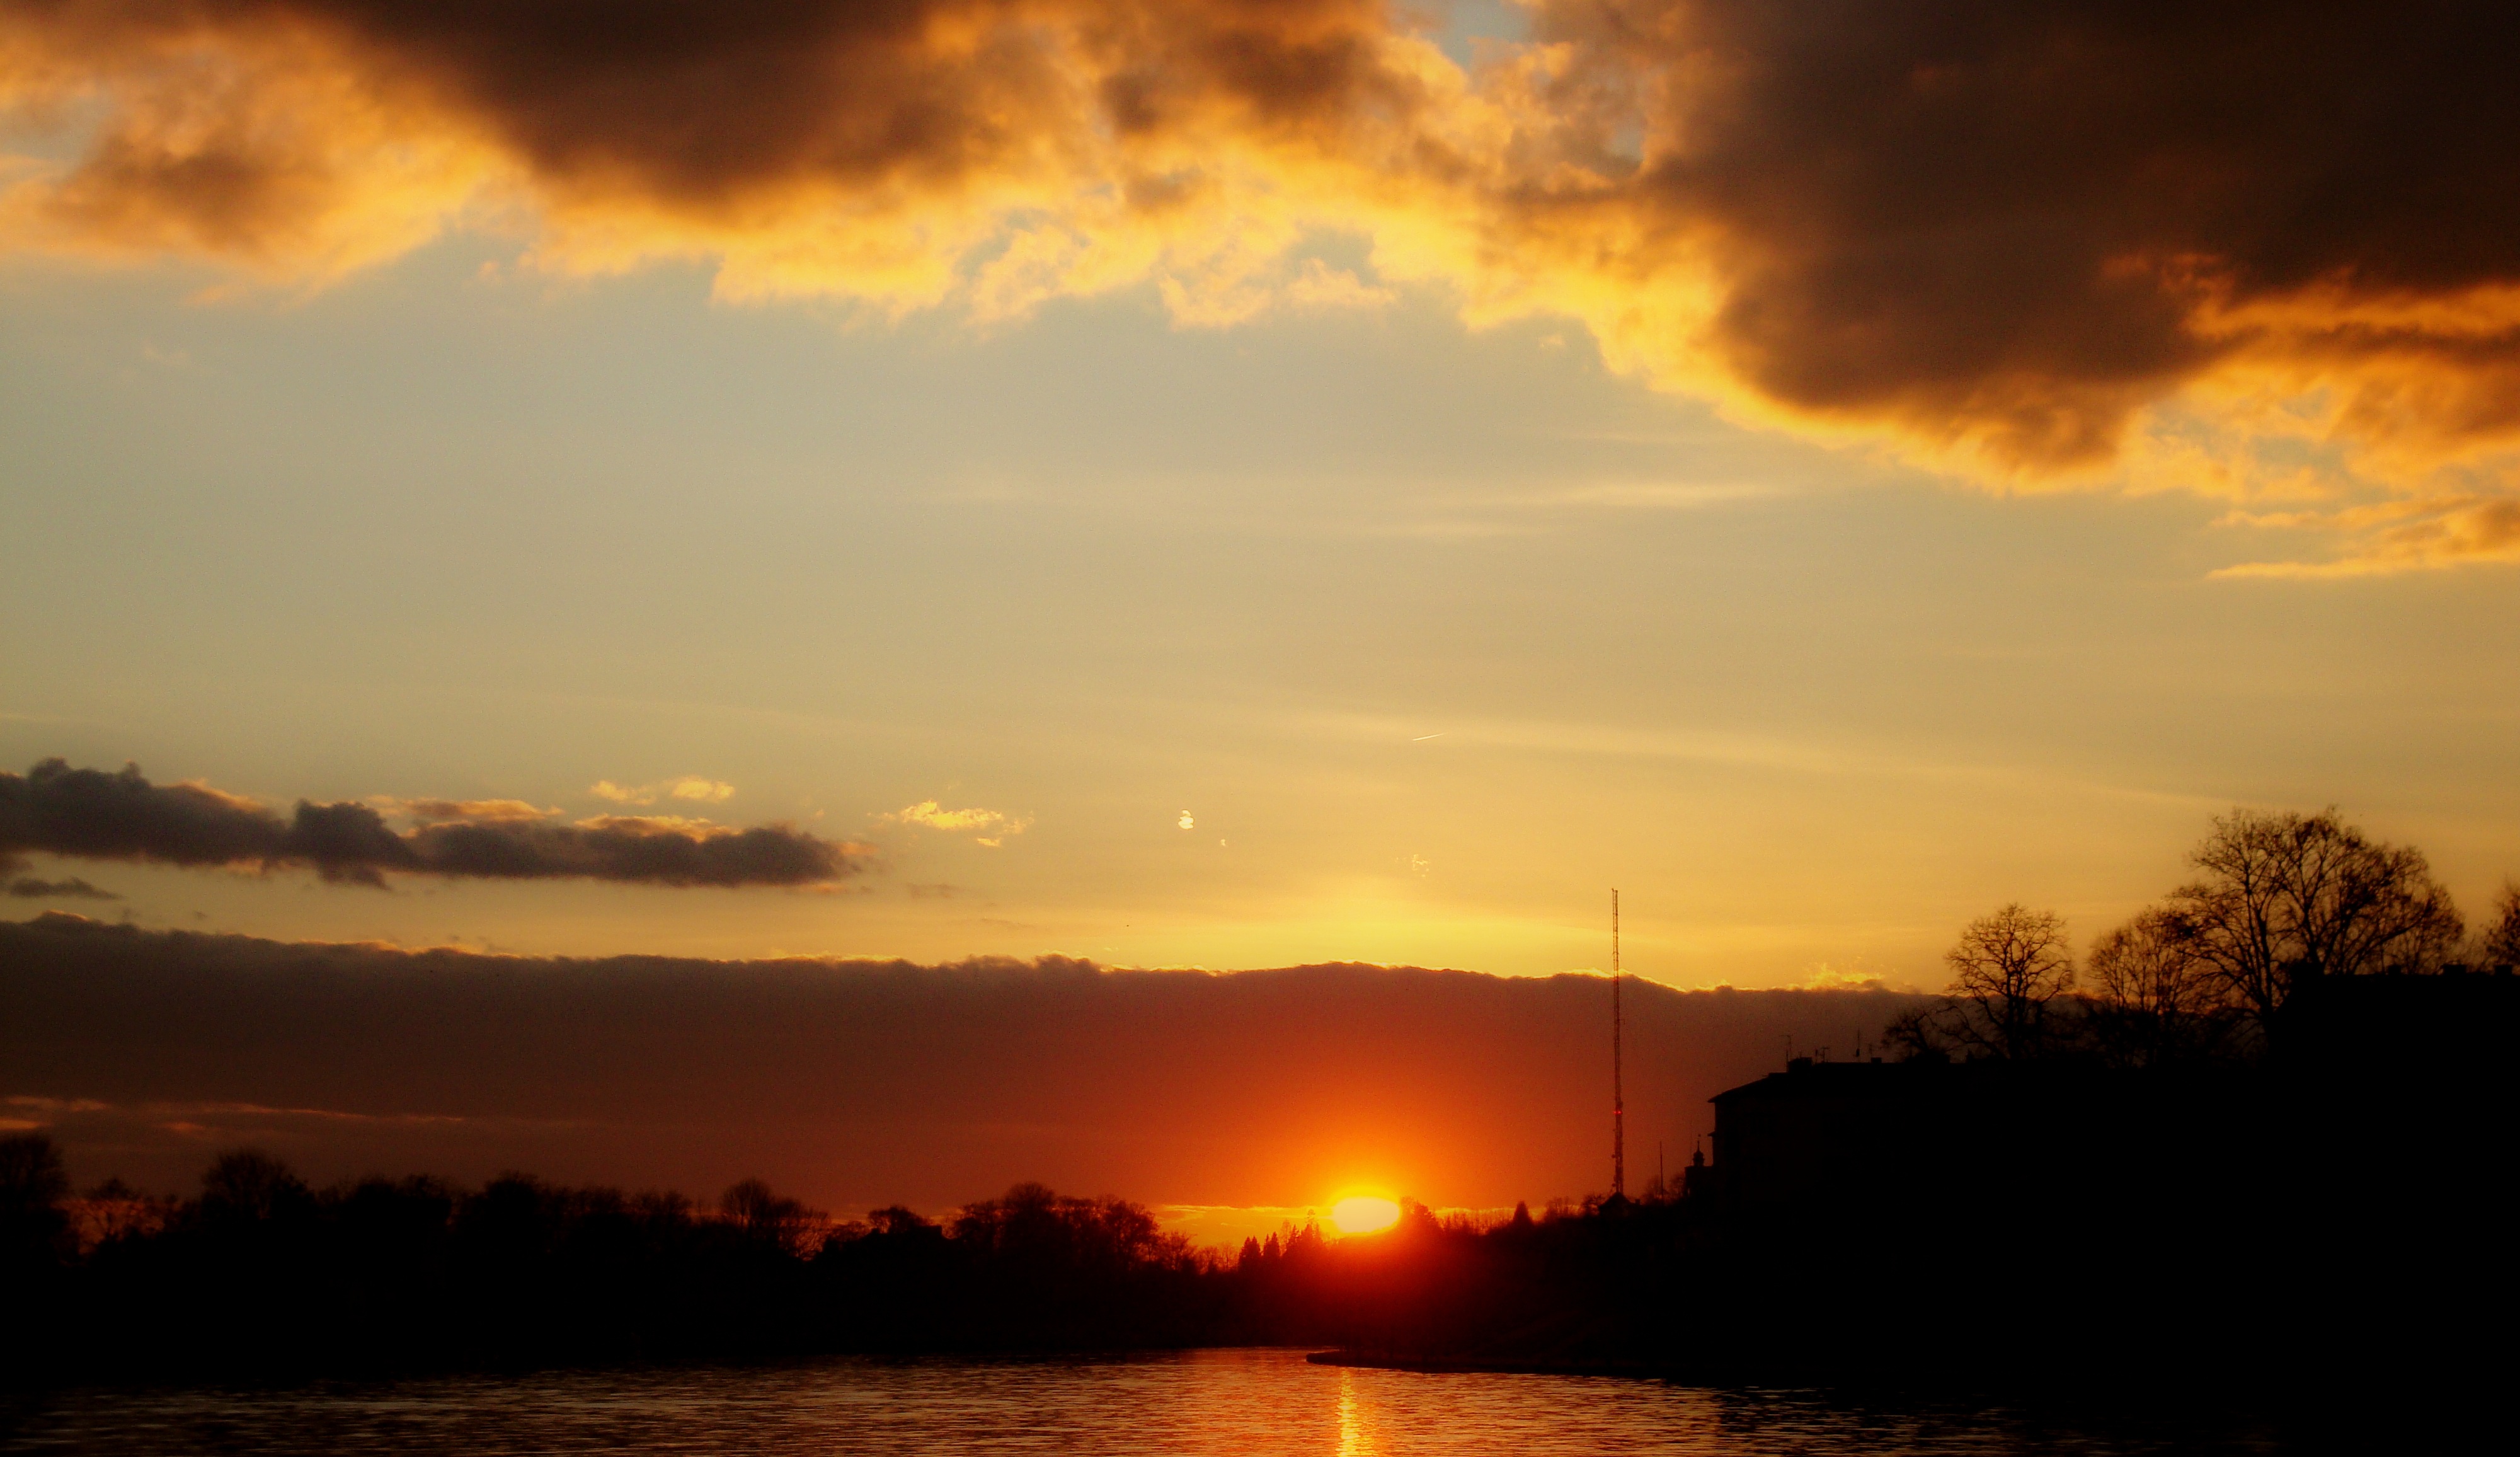
landscape, water, cloud, sky, sun, sunrise, sunset, sunlight, morning, dawn, atmosphere, dusk, evening, scenery, romantic, clouds, the sun, afterglow, orange sky, the backlight, red sky at morning